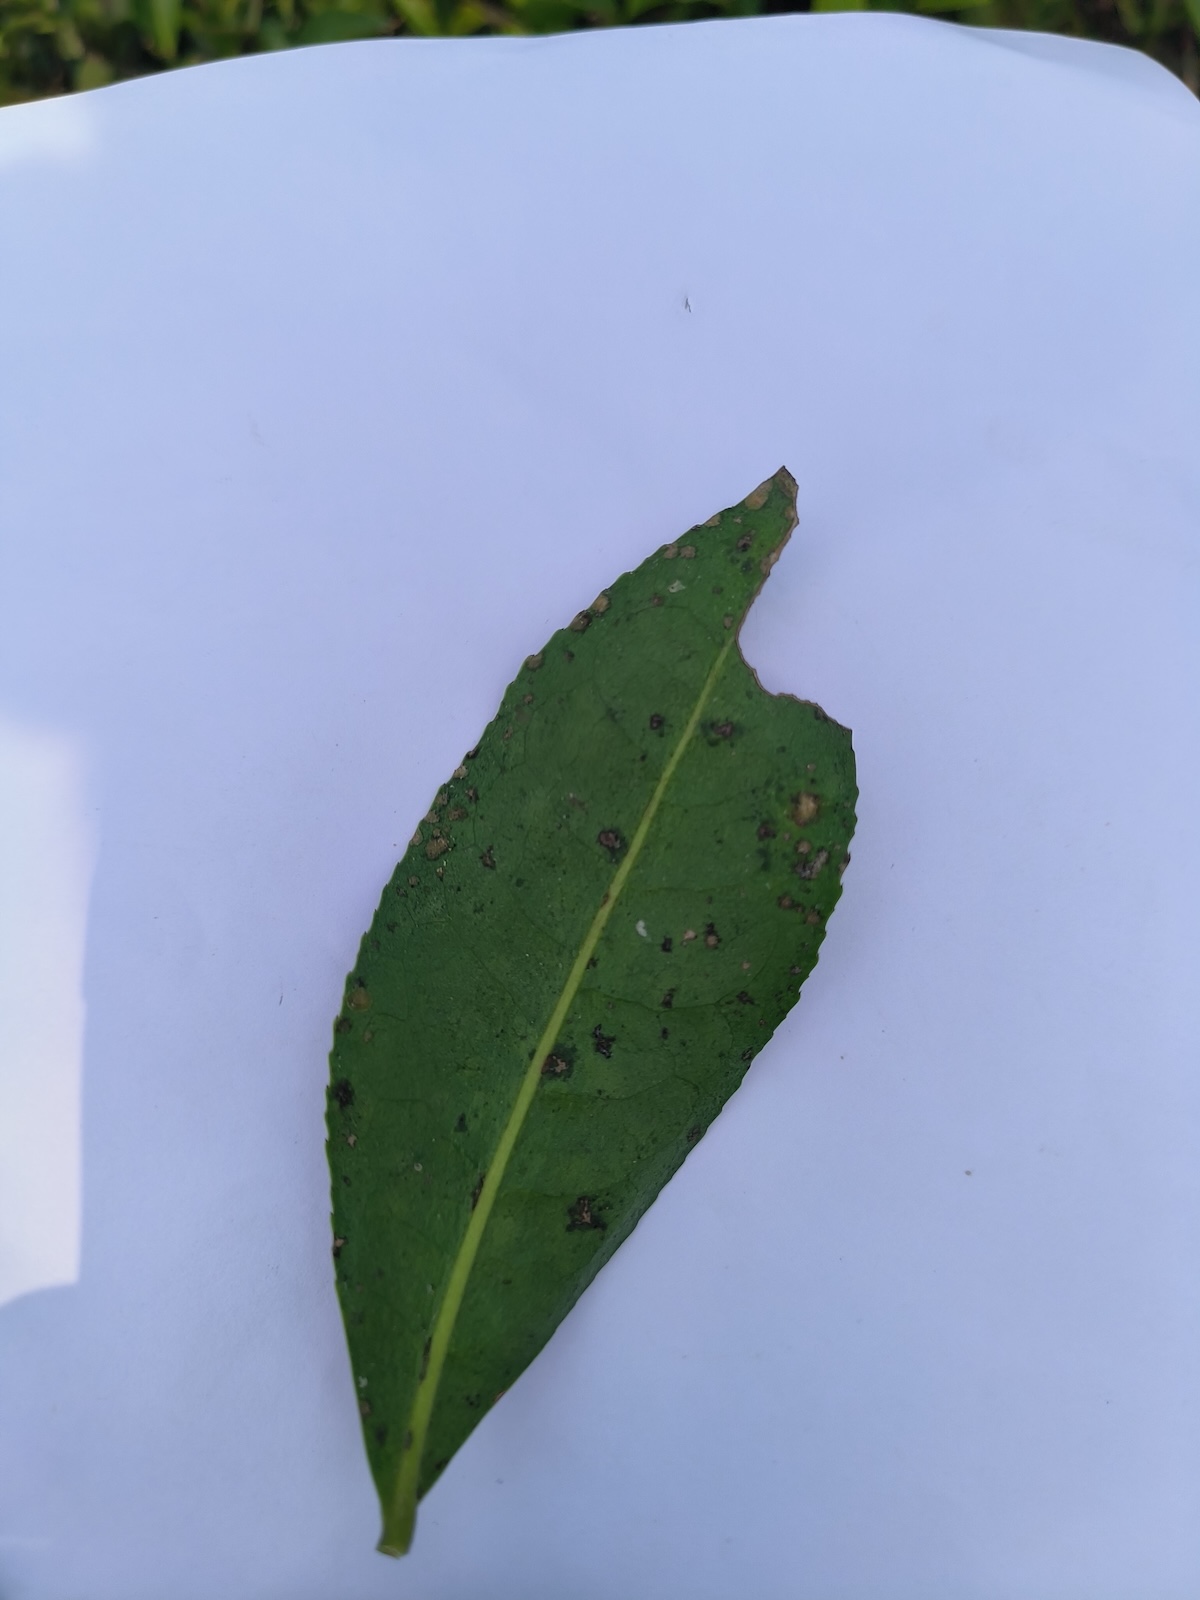
Label: Tea algal leaf spot